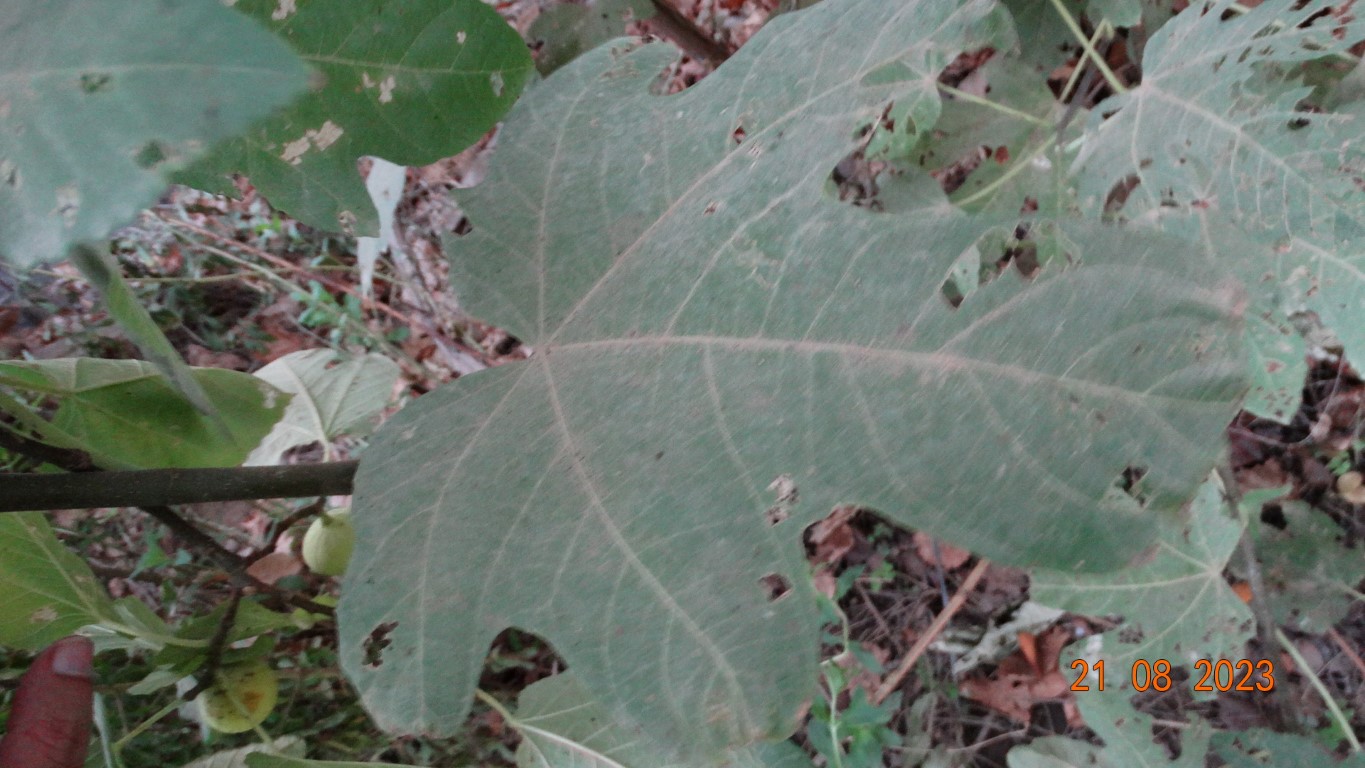
Label: infected